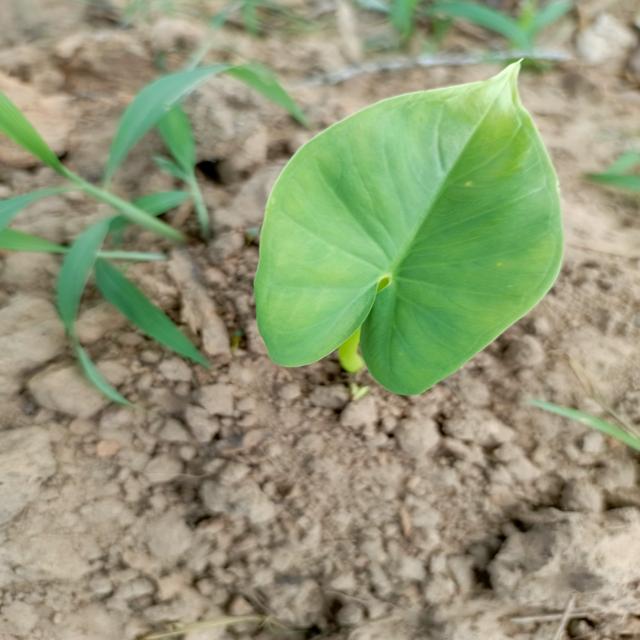
Label: Healthy